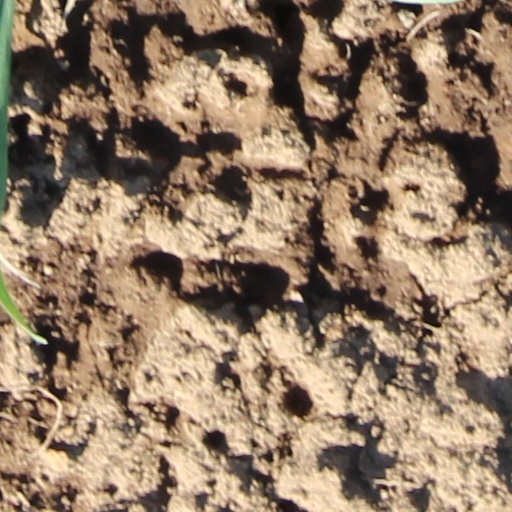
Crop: wheat